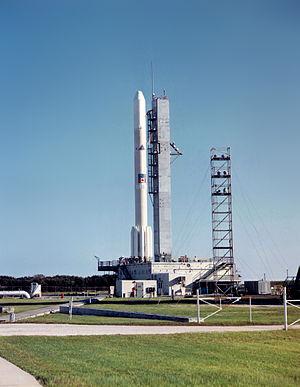
Anik est le nom d'une série de satellites canadiens de communications intérieures à usage commercial.
Cet article traite des événements qui se sont produits durant l'année 1972 au Canada.